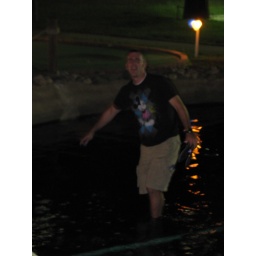
Kasey lost his ball in the water -- so someone had to fetch it out.